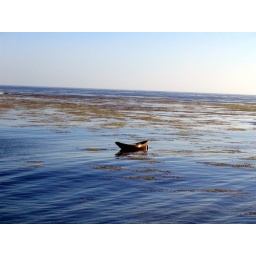
cool boat in the middle of the water